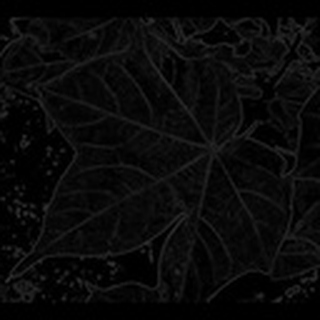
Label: healthy_cotton